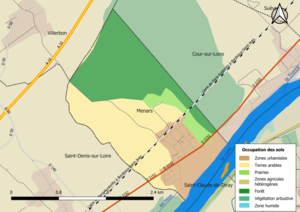
Carte des infrastructures et de l’occupation des sols en 2018 de la commune de fr:Menars (France).
Menars est une commune française située dans le département de Loir-et-Cher, en région Centre-Val de Loire.